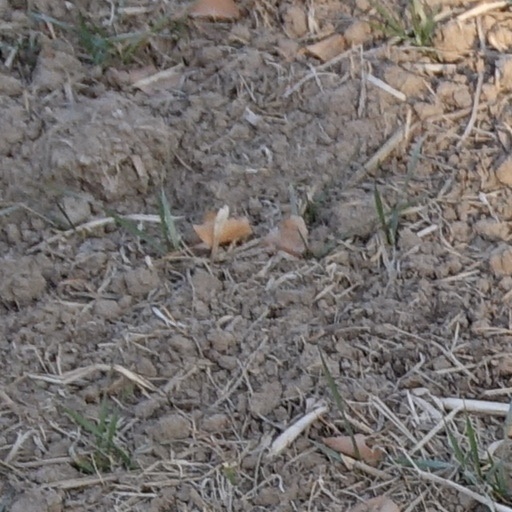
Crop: wheat